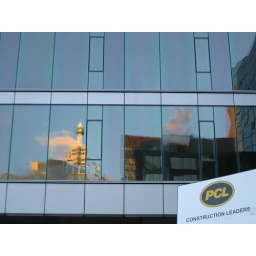
Gold RBC tower reflection on new RBC Centre building under construction